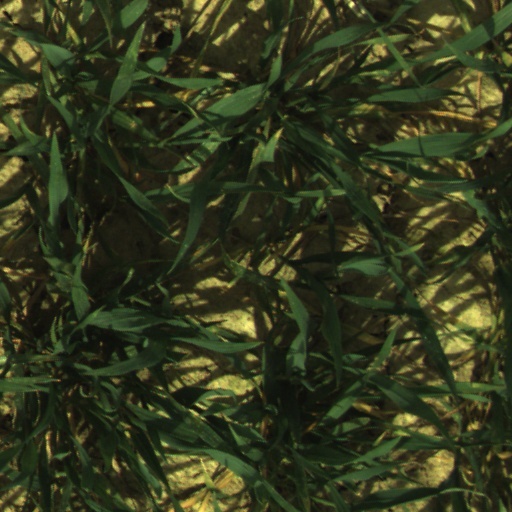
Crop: wheat